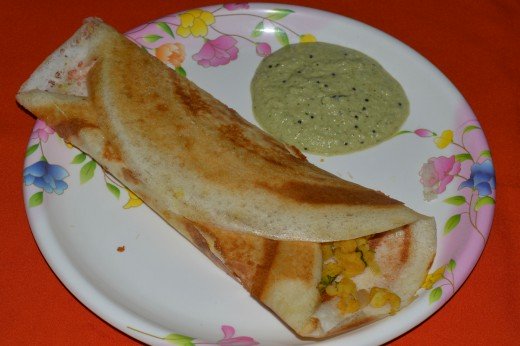
Dish: masala_dosa